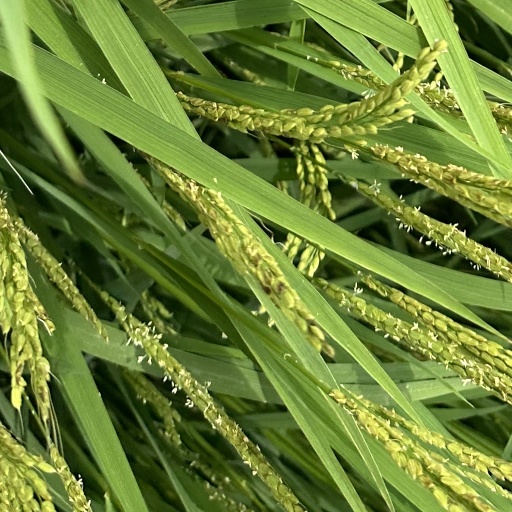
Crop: rice